Hannah Ryggen

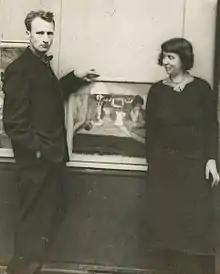
Hannah Ryggen (right) and Hans Ryggen about 1935-1940

Hannah Ryggen (nee Jönsson; 21 March 1894 – 2 February 1970) was a Swedish-born Norwegian textile artist. Self-trained, she worked on a standing loom constructed by her husband, the painter . She lived on a farm on a Norwegian Fjord and dyed her yarn with local plants.